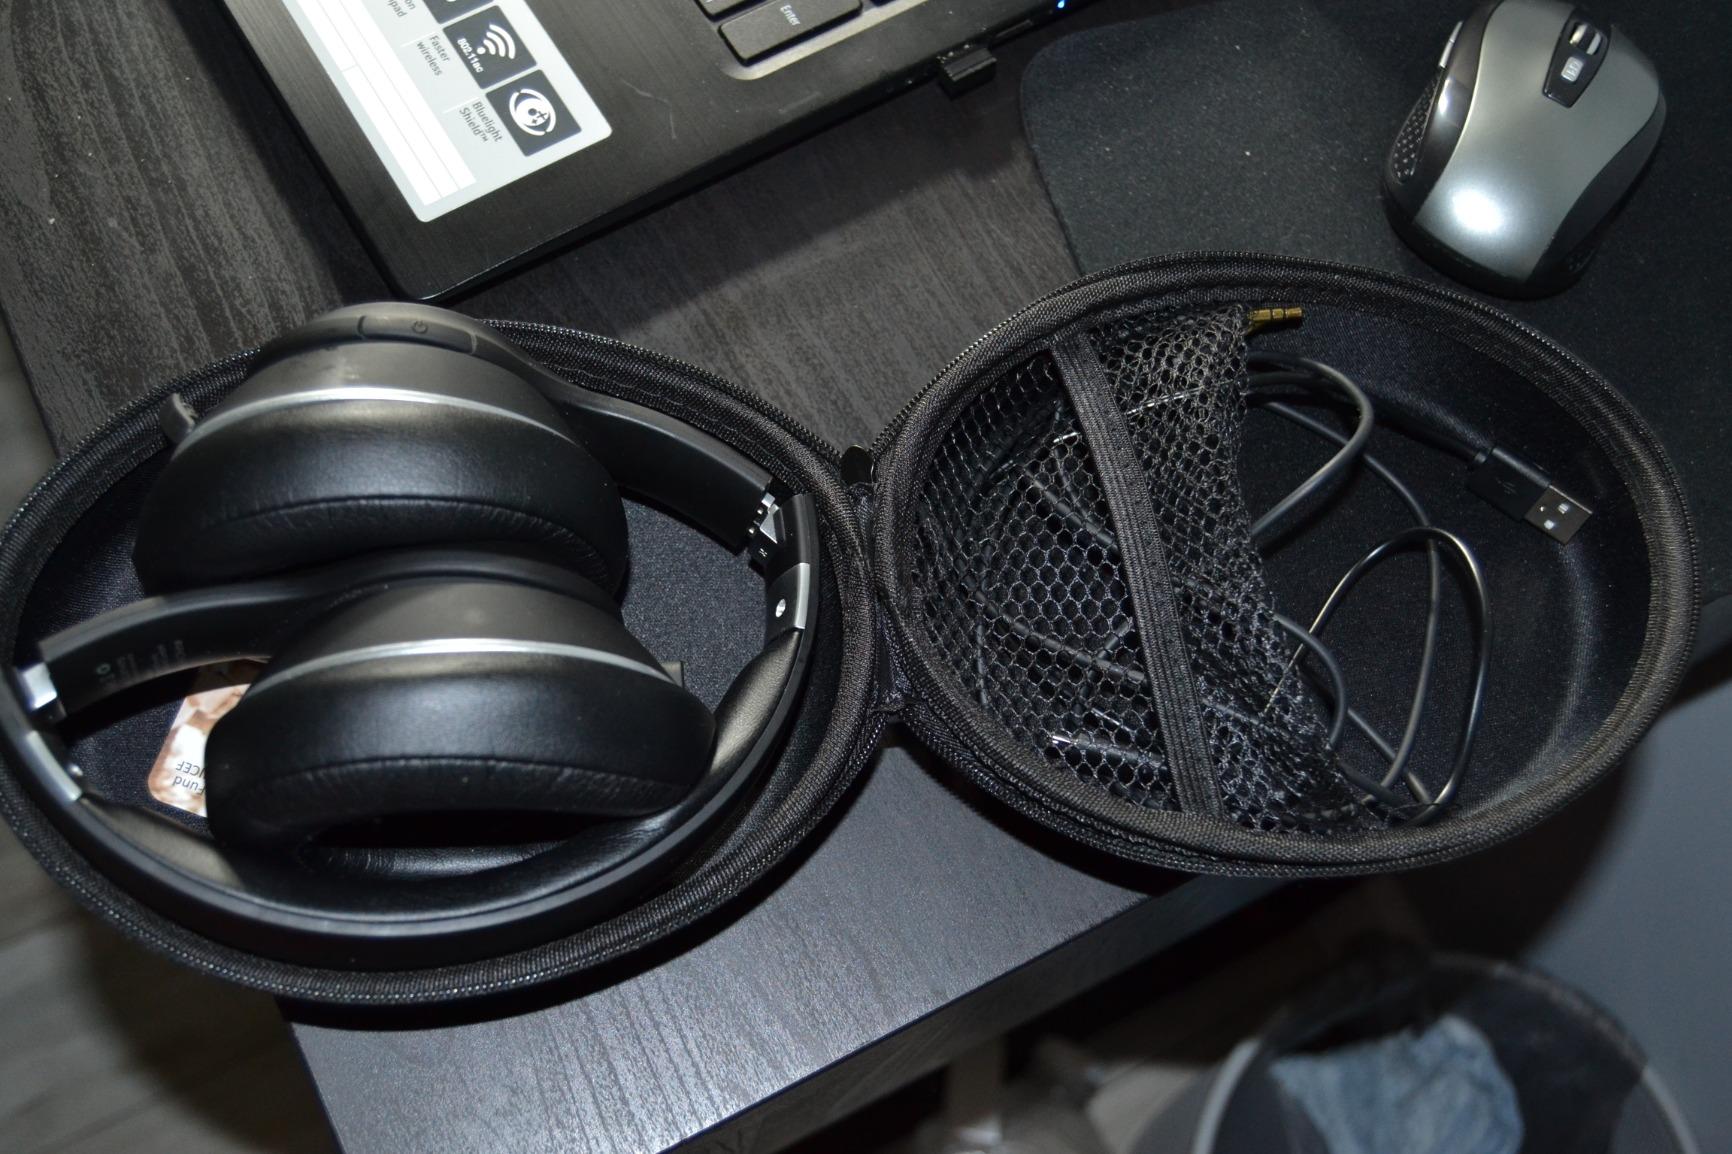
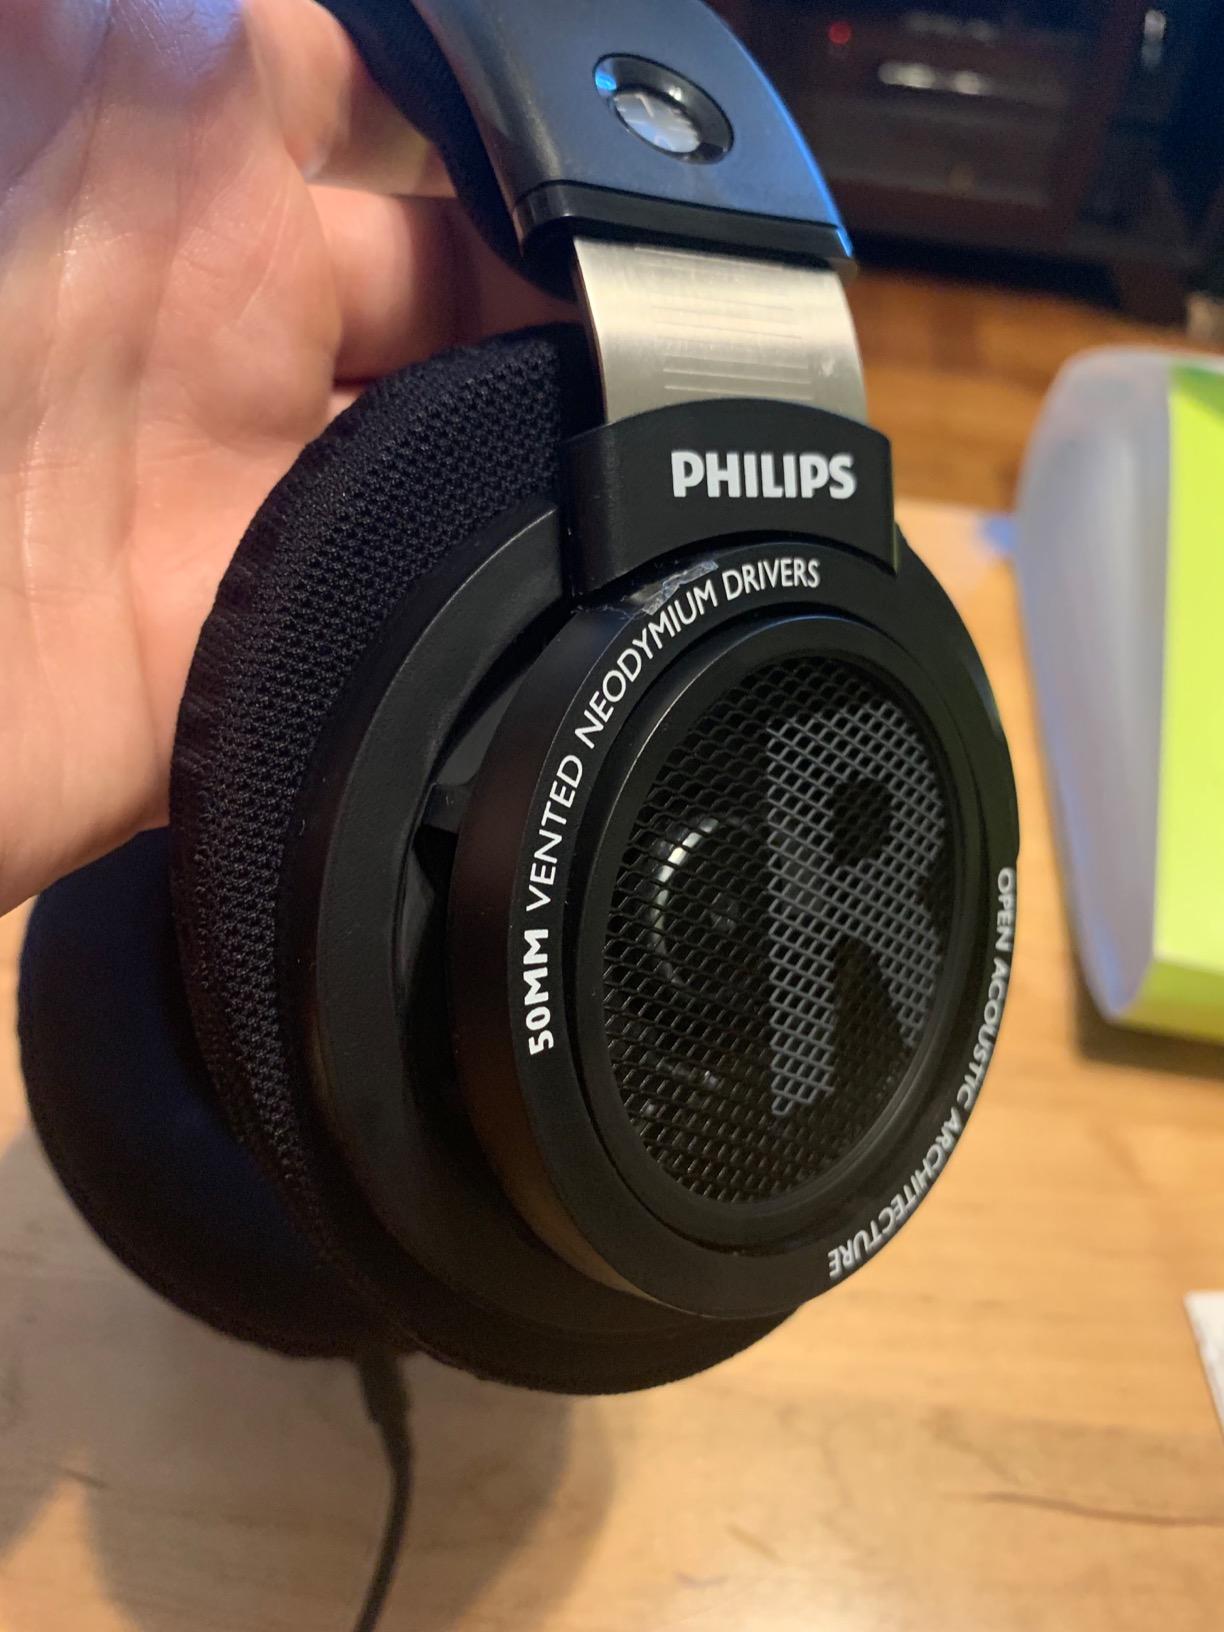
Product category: headphones
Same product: no